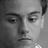
Emotion: sad